Toyota Arena

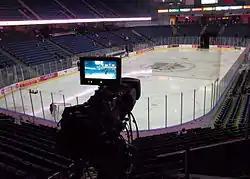
Toyota Arena in an ice hockey configuration

The Reign held its first game at the arena on October 25, 2008, against the Las Vegas Wranglers in front of a crowd of 8,832. The Reign won their first game at the arena 4–1.